Electric catfish

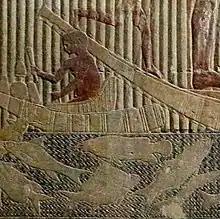
Electric catfish (centre) in Mastaba of Ti bas-relief, Saqqara, ancient Egypt

The electric catfish of the Nile was well known to the ancient Egyptians. The Egyptians reputedly used the electric shock from them when treating arthritis pain. They would use only smaller fish, as a large fish may generate an electric shock from 300 to 400 volts. The Egyptians depicted the fish in their mural paintings and elsewhere; the first known depiction of an electric catfish is on a slate palette of the predynastic Egyptian ruler Narmer about 3100 BC.